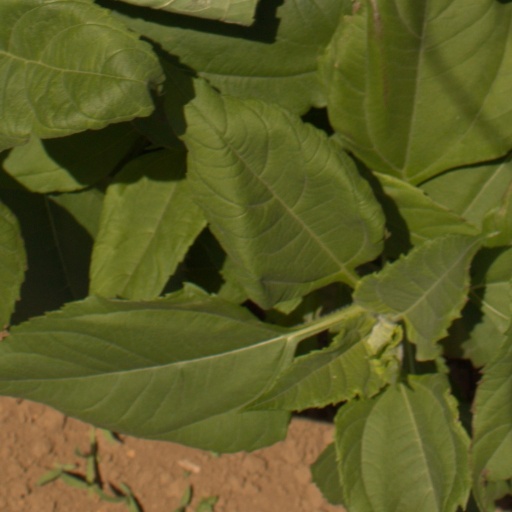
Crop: Jerusalem artichoke